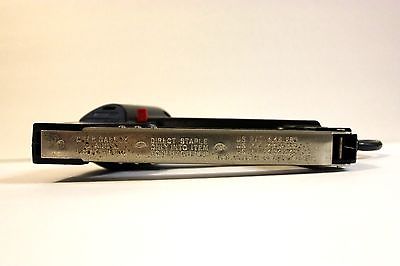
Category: stapler